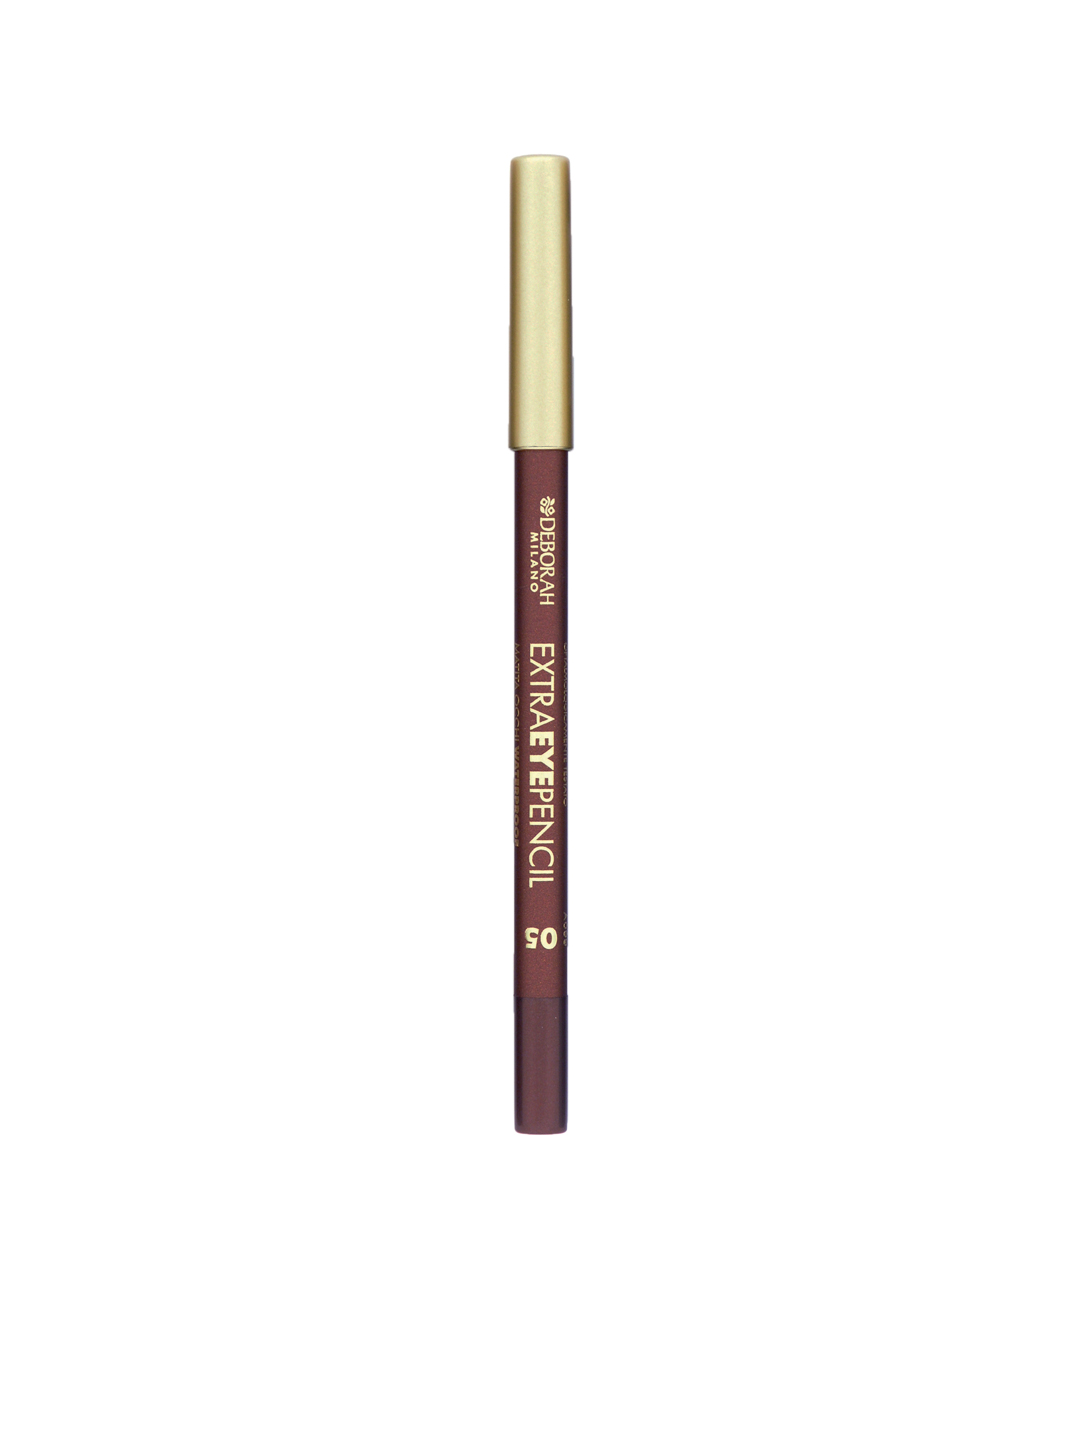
Deborah Extra Lip Liner 05
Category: Personal Care / Lips / Lip Liner
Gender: Women
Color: Copper
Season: Spring 2017
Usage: NA